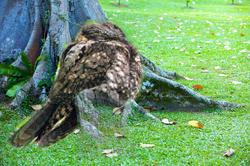
Bird species: Whip_poor_Will
Bird type: landbird
Background: land